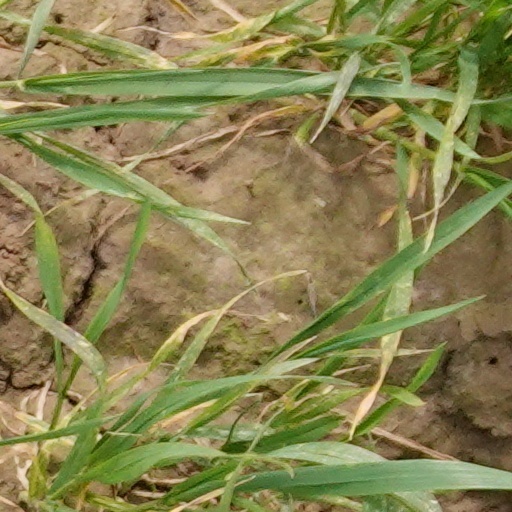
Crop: wheat